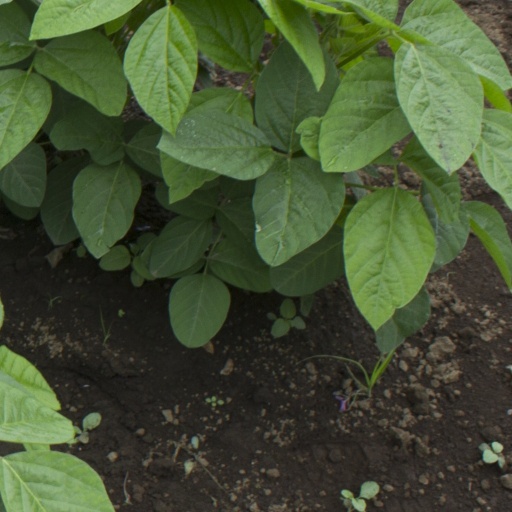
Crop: soybean